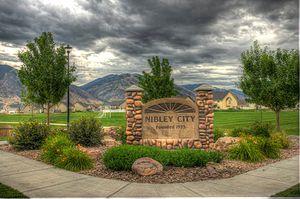
Nibley est une municipalité américaine située dans le comté de Cache en Utah. Lors du recensement de 2010, sa population est de 5 438 habitants.